Jack the Ripper in fiction

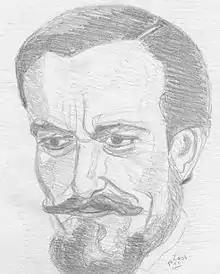
Sketch of Eric Porter as the character "Dr John Pritchard" in "Hands of the Ripper". In the film, the kindly Dr Pritchard adopts the Ripper's murderous daughter.

"Room to Let" (1950) is similar to "The Lodger" story but was based on a 1948 radio play by Margery Allingham. It was one of the first horror pictures made by Hammer Film Productions. Valentine Dyall plays the lodger, "Dr. Fell", who has escaped from a lunatic asylum where he has been incarcerated for 16 years since committing the Whitechapel murders. Hammer released two Ripper-inspired films in 1971. In "Hands of the Ripper", the Ripper's daughter (played by Angharad Rees) grows up to become a murderess after she sees her father kill her mother. In "Dr. Jekyll and Sister Hyde", Dr. Henry Jekyll transforms into the evil predatory woman Sister Hyde and is also responsible for the Ripper murders. In "Terror in the Wax Museum" (1973), a murderer disguises himself as a waxwork of the Ripper.